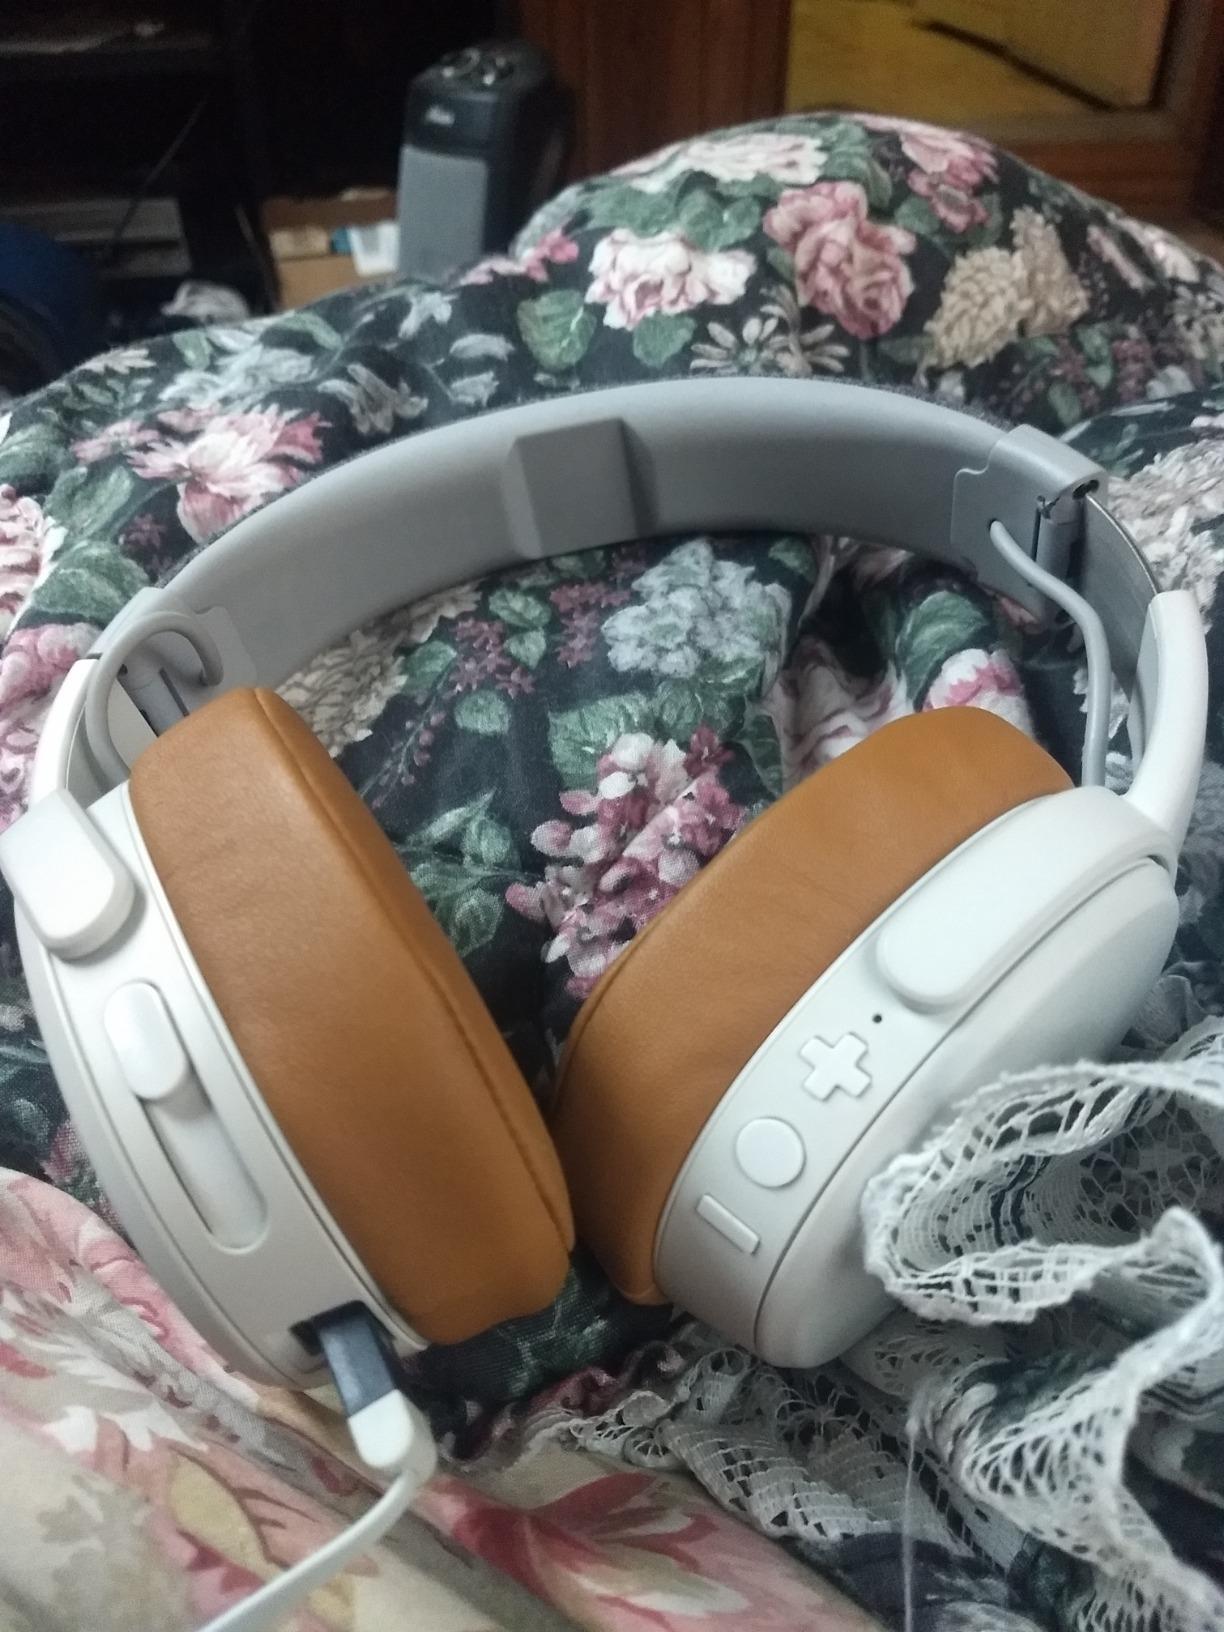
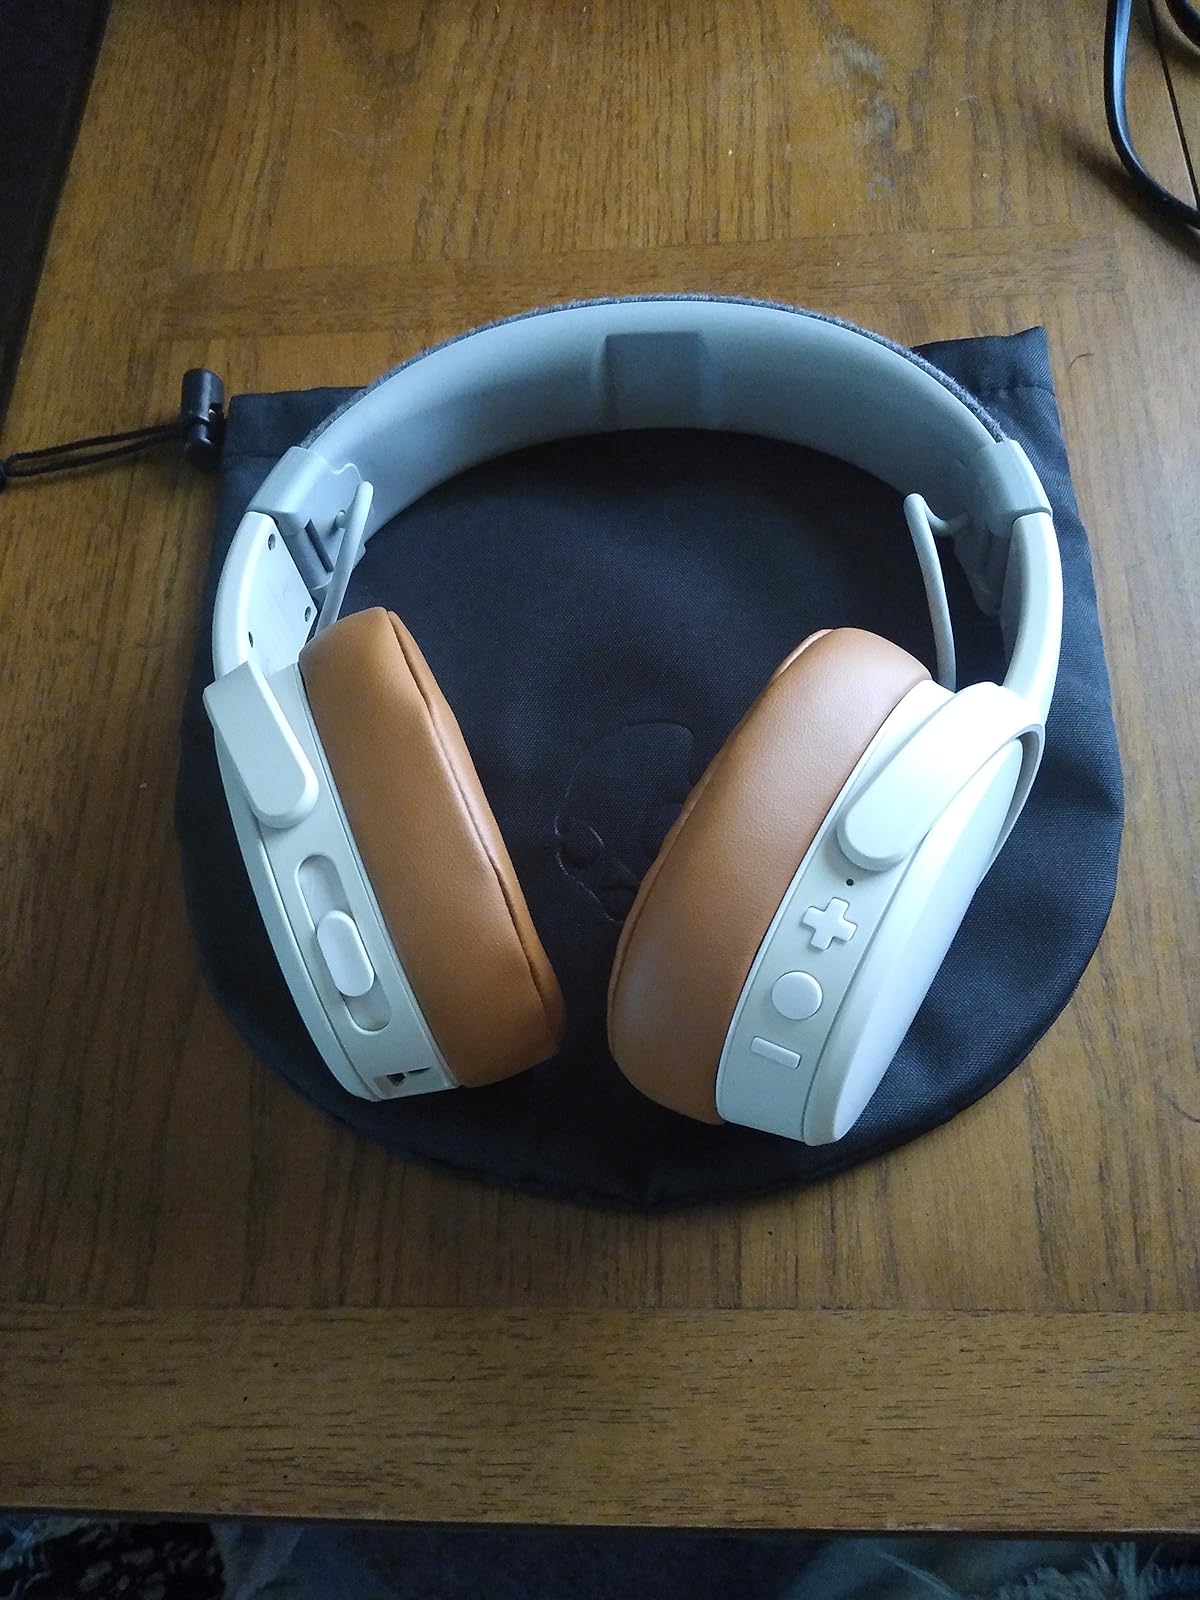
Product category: headphones
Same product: yes